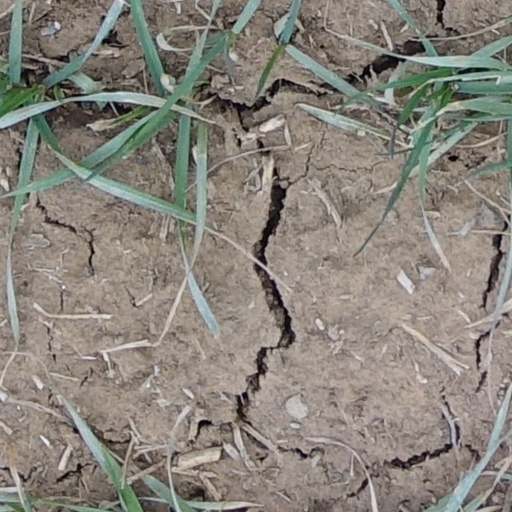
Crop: wheat